Singaporean cuisine

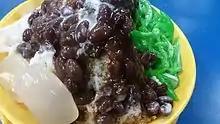
Chendol

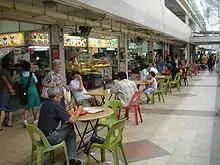
A typical open-air kopi tiam in Singapore

Singaporean desserts have a varied history. A typical food court or hawker centre dessert stall will usually have a large variety of desserts available, including but not limited to: